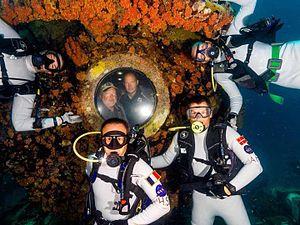
NEEMO est le nom d'un programme de la NASA destiné à isoler des groupes de scientifiques dans un milieu clos dans le but d'étudier les comportements et réactions des personnes soumises à des conditions similaires à celles que rencontrerait un équipage d'un vaisseau spatial éloigné et isolé de la Terre au cours d'un long séjour. Depuis 2001, la NASA utilise l'Aquarius, un laboratoire habitable situé près de Key Largo en Floride, pour une série de missions d'une durée variant généralement entre 10 et 14 jours, avec des expériences dirigées par des astronautes et des employés de la NASA. Les membres d'équipage sont appelés des aquanautes car les sorties extravéhiculaires se font dans l'eau. La NOAA, qui rencontre de grandes difficultés budgétaires pour assurer le remplacement de ses satellites météorologiques, a vendu le laboratoire Aquarius fin 2012, après la mission NEEMO 16. L'équipement a été racheté par la Florida International University. Après une remise en route en 2013 lors de SEATEST II, de nouvelles missions NEEMO ont été effectuées à partir de 2014.
Randolph "Randy" "Komrade" James Bresnik est un astronaute américain né le 11 septembre 1967 à Fort Knox.